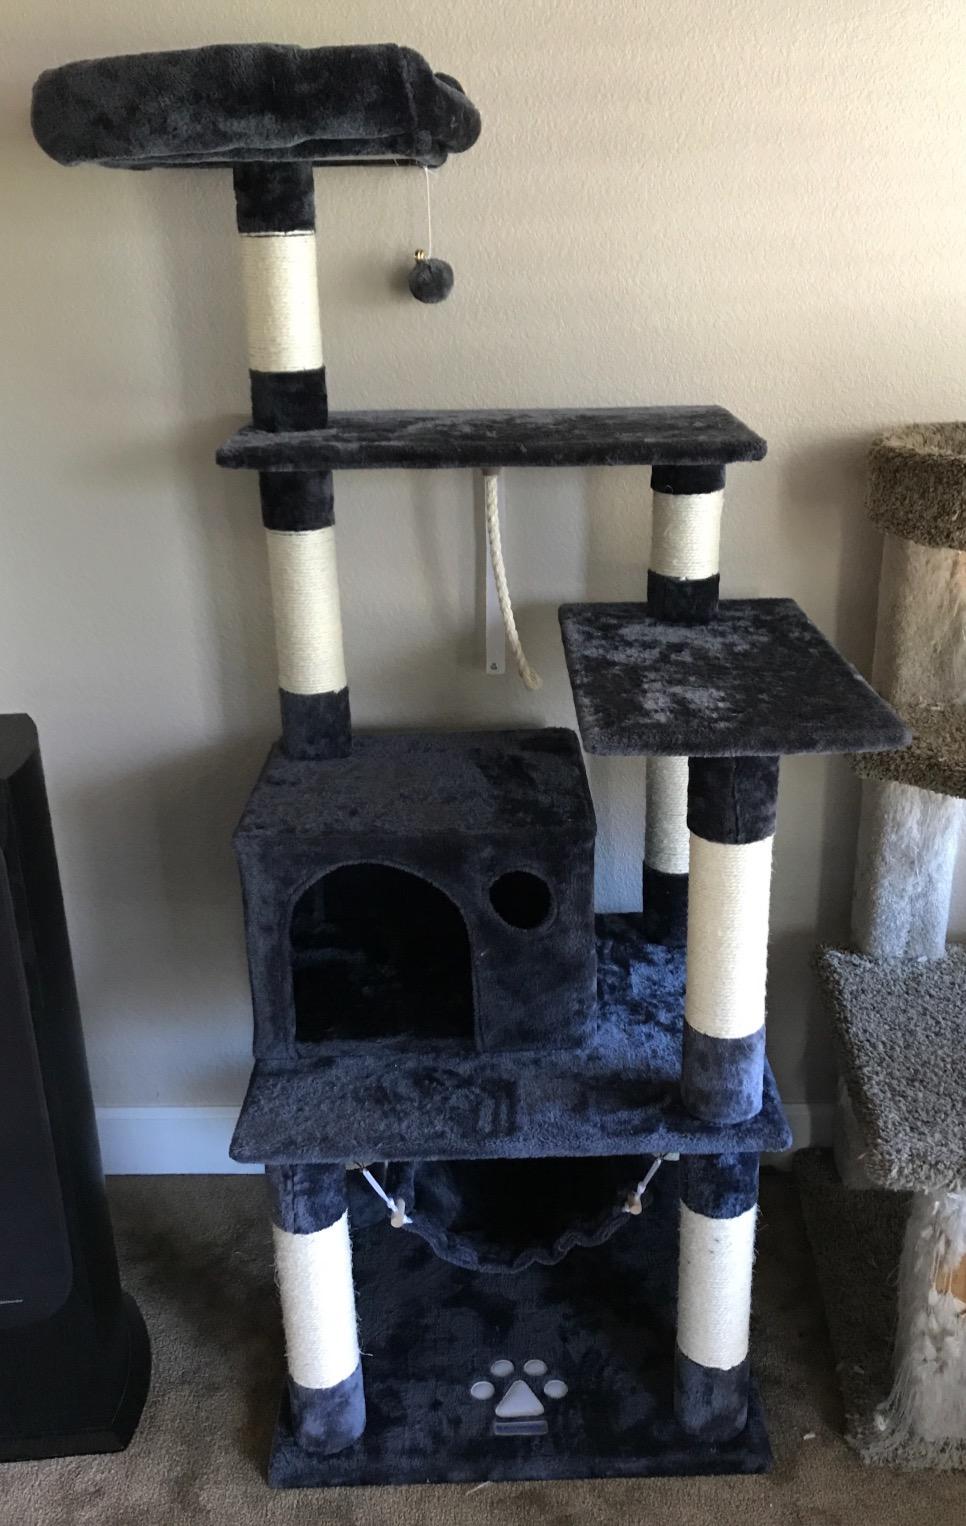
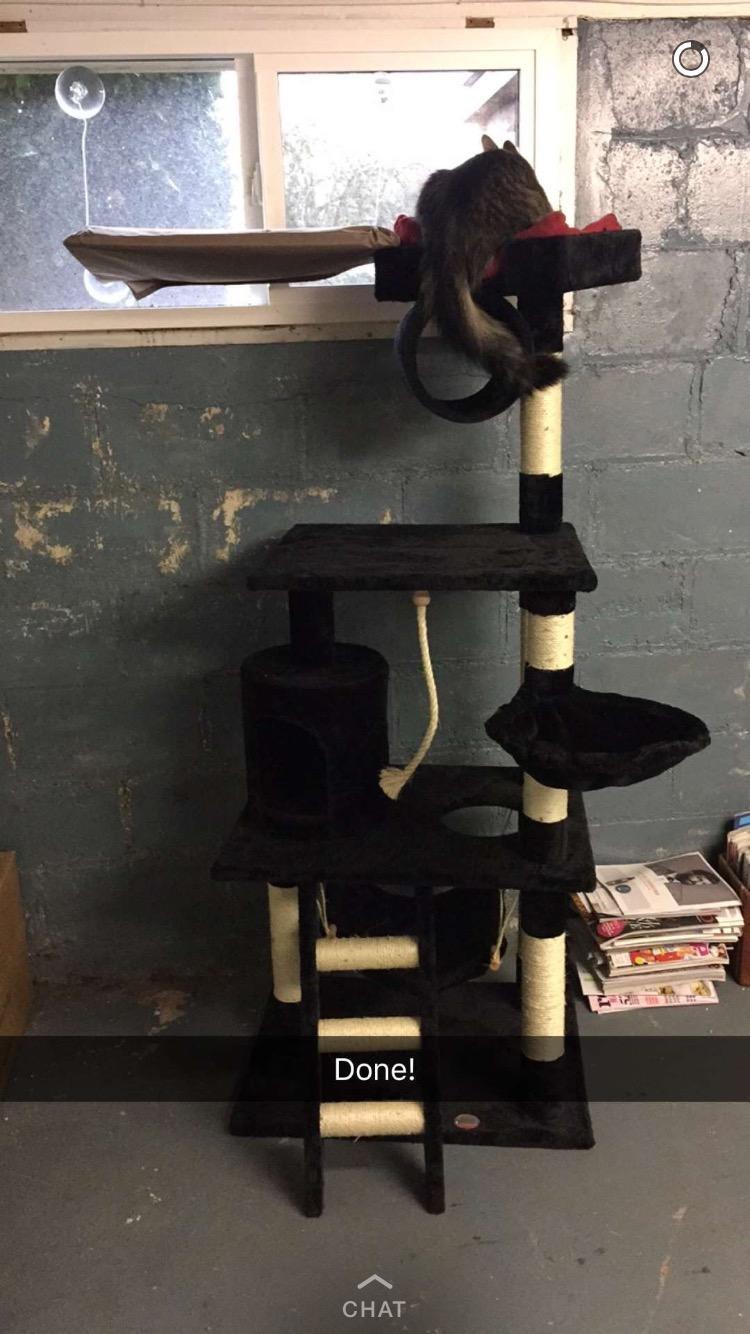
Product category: items_cat tree
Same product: no